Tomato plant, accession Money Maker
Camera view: tilt-top (135 deg); turntable rotation: 210 degrees
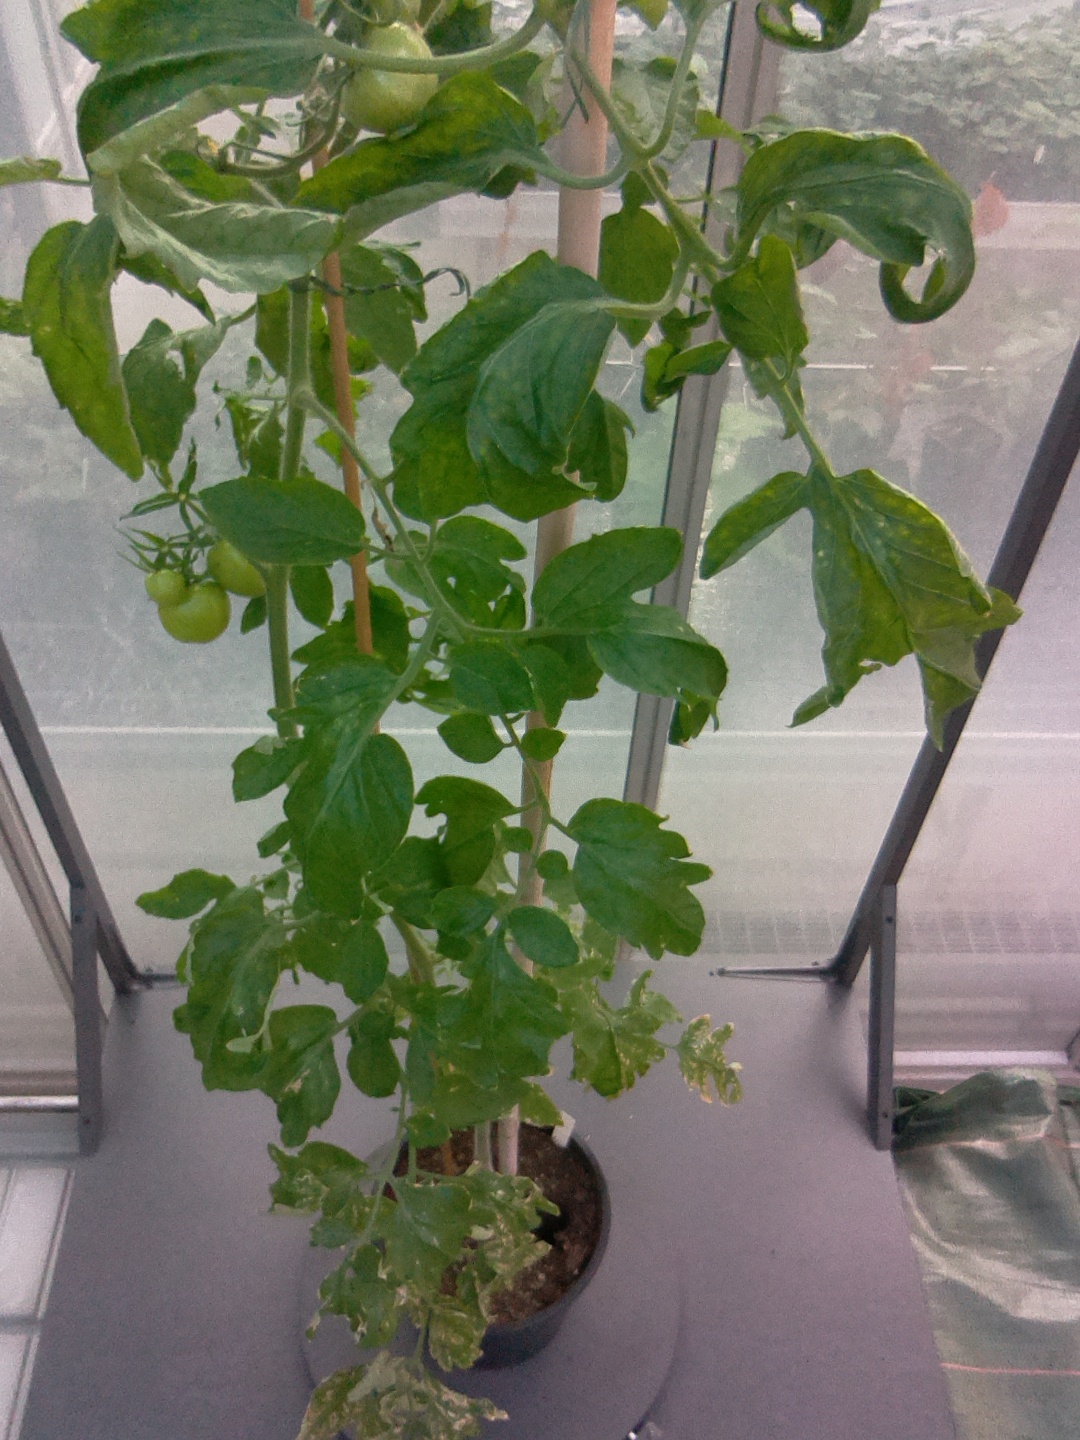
BBCH growth stage 73: 30%-40% of final fruit size